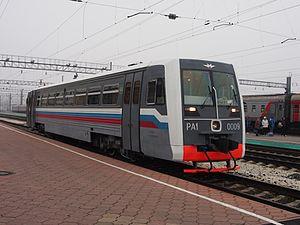
Metrowagonmash est une société d'ingénérie russe. La compagnie est basée à Mytichtchi, près de Moscou, et sa dénomination sociale depuis 1992 est Mytishchi Machine-building Factory, société indépendante depuis mai 2009. C'est une des entreprises majeures dans la fabrication de matériels ferroviaire en Russie. Elle fait partie du groupe Transmashholding.